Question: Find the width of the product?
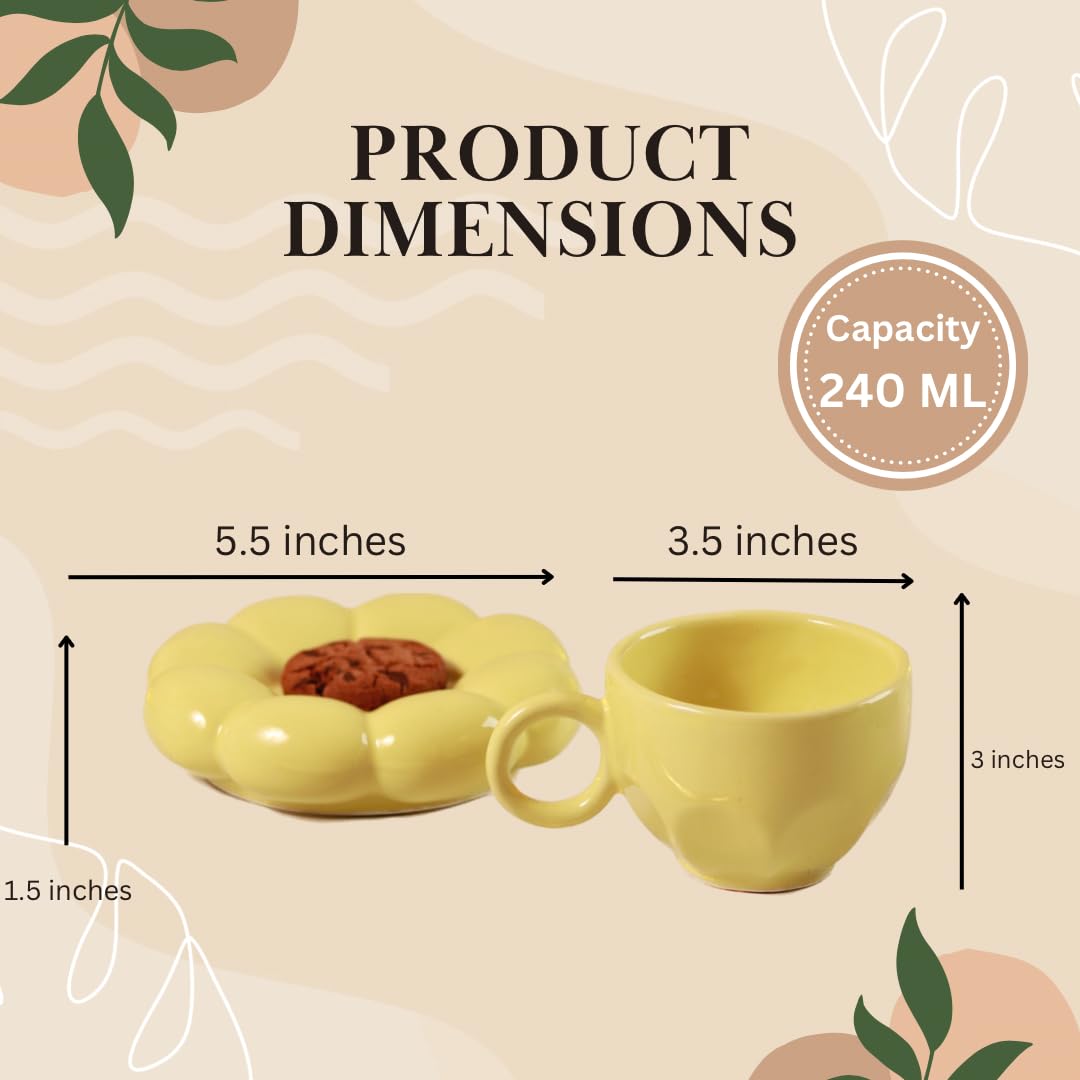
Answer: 3.5 inch